Saint George's Day in England

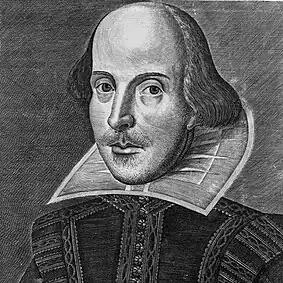
William Shakespeare's birthday is also celebrated on 23 April.

The rural tradition of Pace Egg plays, which feature Saint George as the character of the "hero", is recorded in the early 17th century. The tradition of celebrating St George's Day had waned by the end of the 18th century after the union of England and Scotland. The Royal Society of St. George was founded in 1894, dedicated to promoting English culture, including St George's Day.